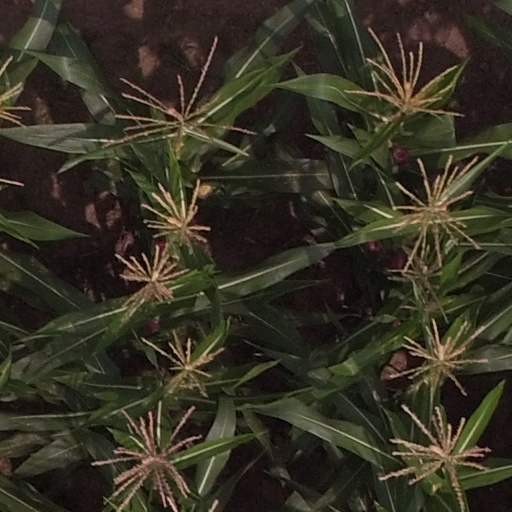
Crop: maize; corn